Rudolf Sarközi

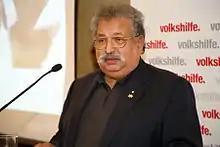
Rudolf Sarközi-1784

Rudolf Sarközi (11 November 1944 – 12 March 2016) was the chairman of the Austrian Romani association "Kulturverein".